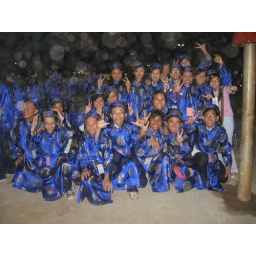
My best friends in grade 9.They are cute with traditional clothes in Viet Nam : Ao dai